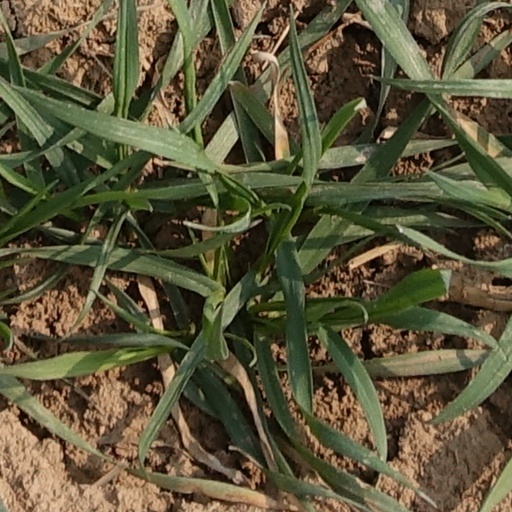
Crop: wheat